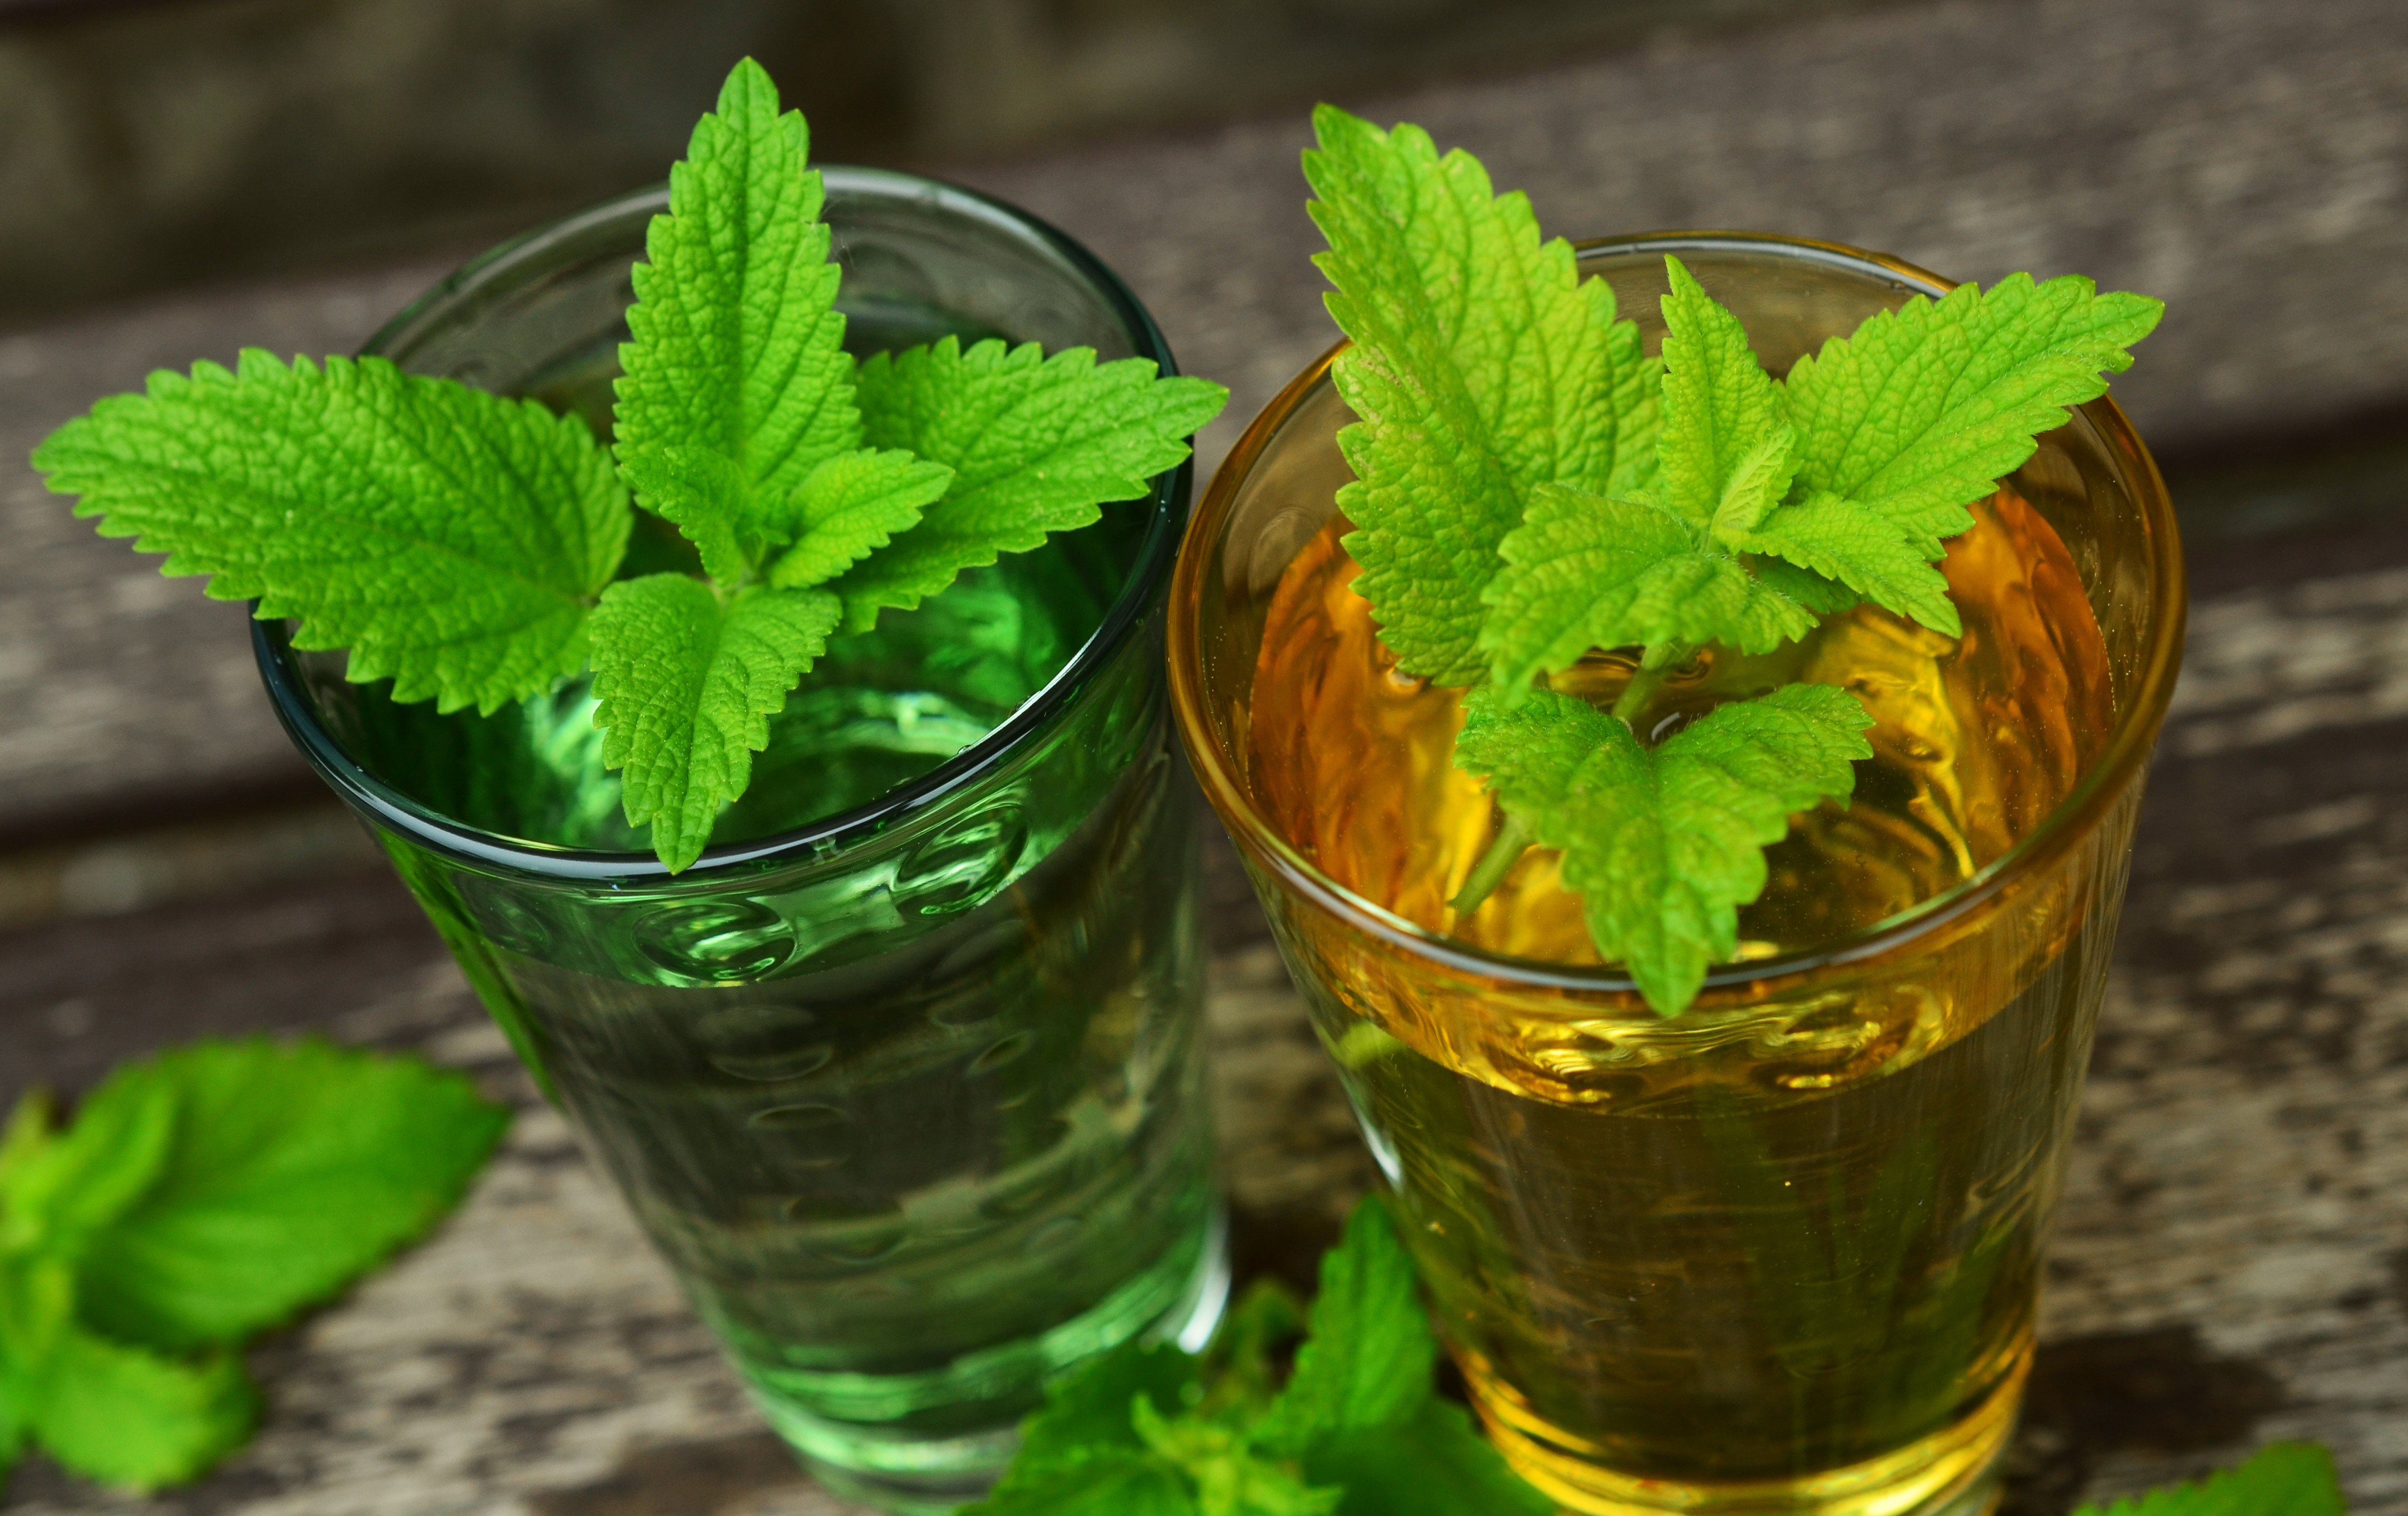
plant, flower, summer, food, herb, produce, lemonade, drink, garden, healthy, cocktail, mojito, leaves, glasses, refreshment, frisch, herbs, of course, balm, flowering plant, alcoholic beverage, herb garden, lemon balm, herbalism, annual plant, land plant, distilled beverage, mint julep